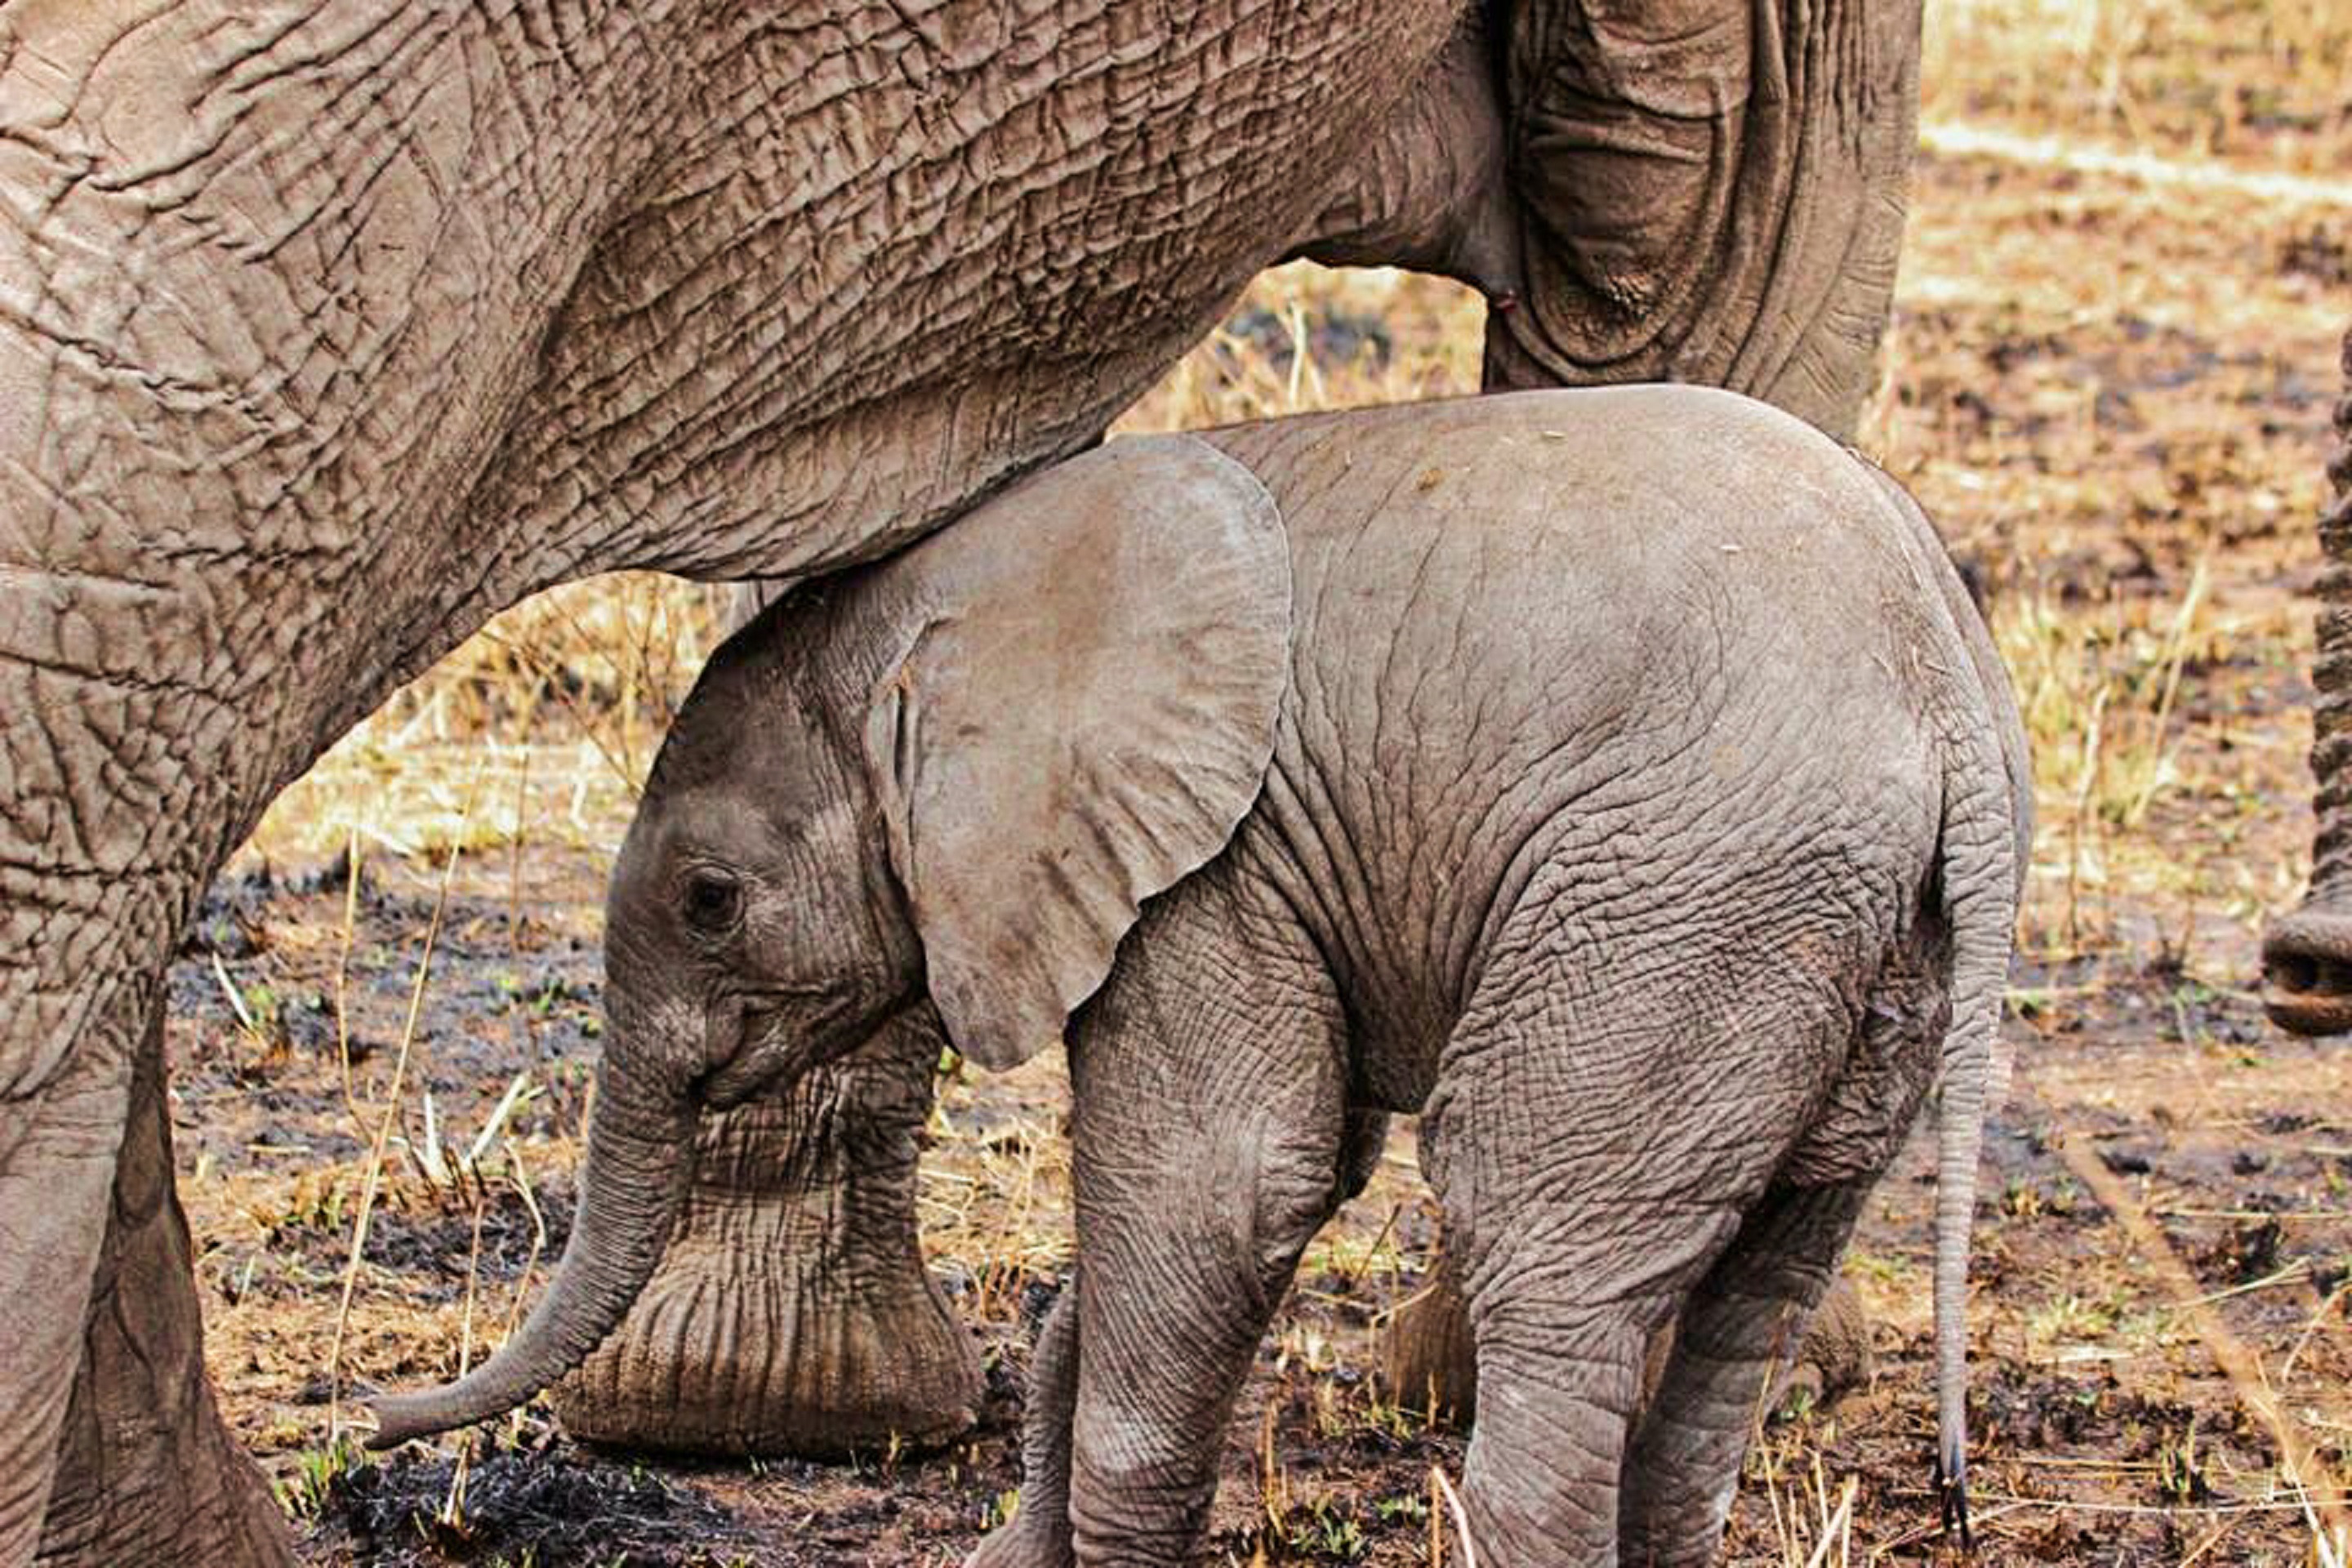
texture, trunk, animal, wildlife, zoo, africa, mammal, baby, fauna, savanna, elephant, close up, face, eye, mammals, vertebrate, big, tanzania, detail, large, safari, elephants, wrinkled, baby elephant, indian elephant, african elephant, elephants and mammoths, serengeti national park